Kinkell Castle

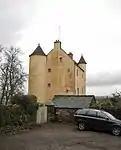
Kinkell Castle

Kinkell Castle, also known as the Tower of Kinkell, is a castle located in the parish Urquhart and Logie Wester, in the former county of Ross and Cromarty, on the peninsula known as the Black Isle, in the Scottish Highlands. It was the seat of the Mackenzies of Gairloch, a branch of the Clan Mackenzie.